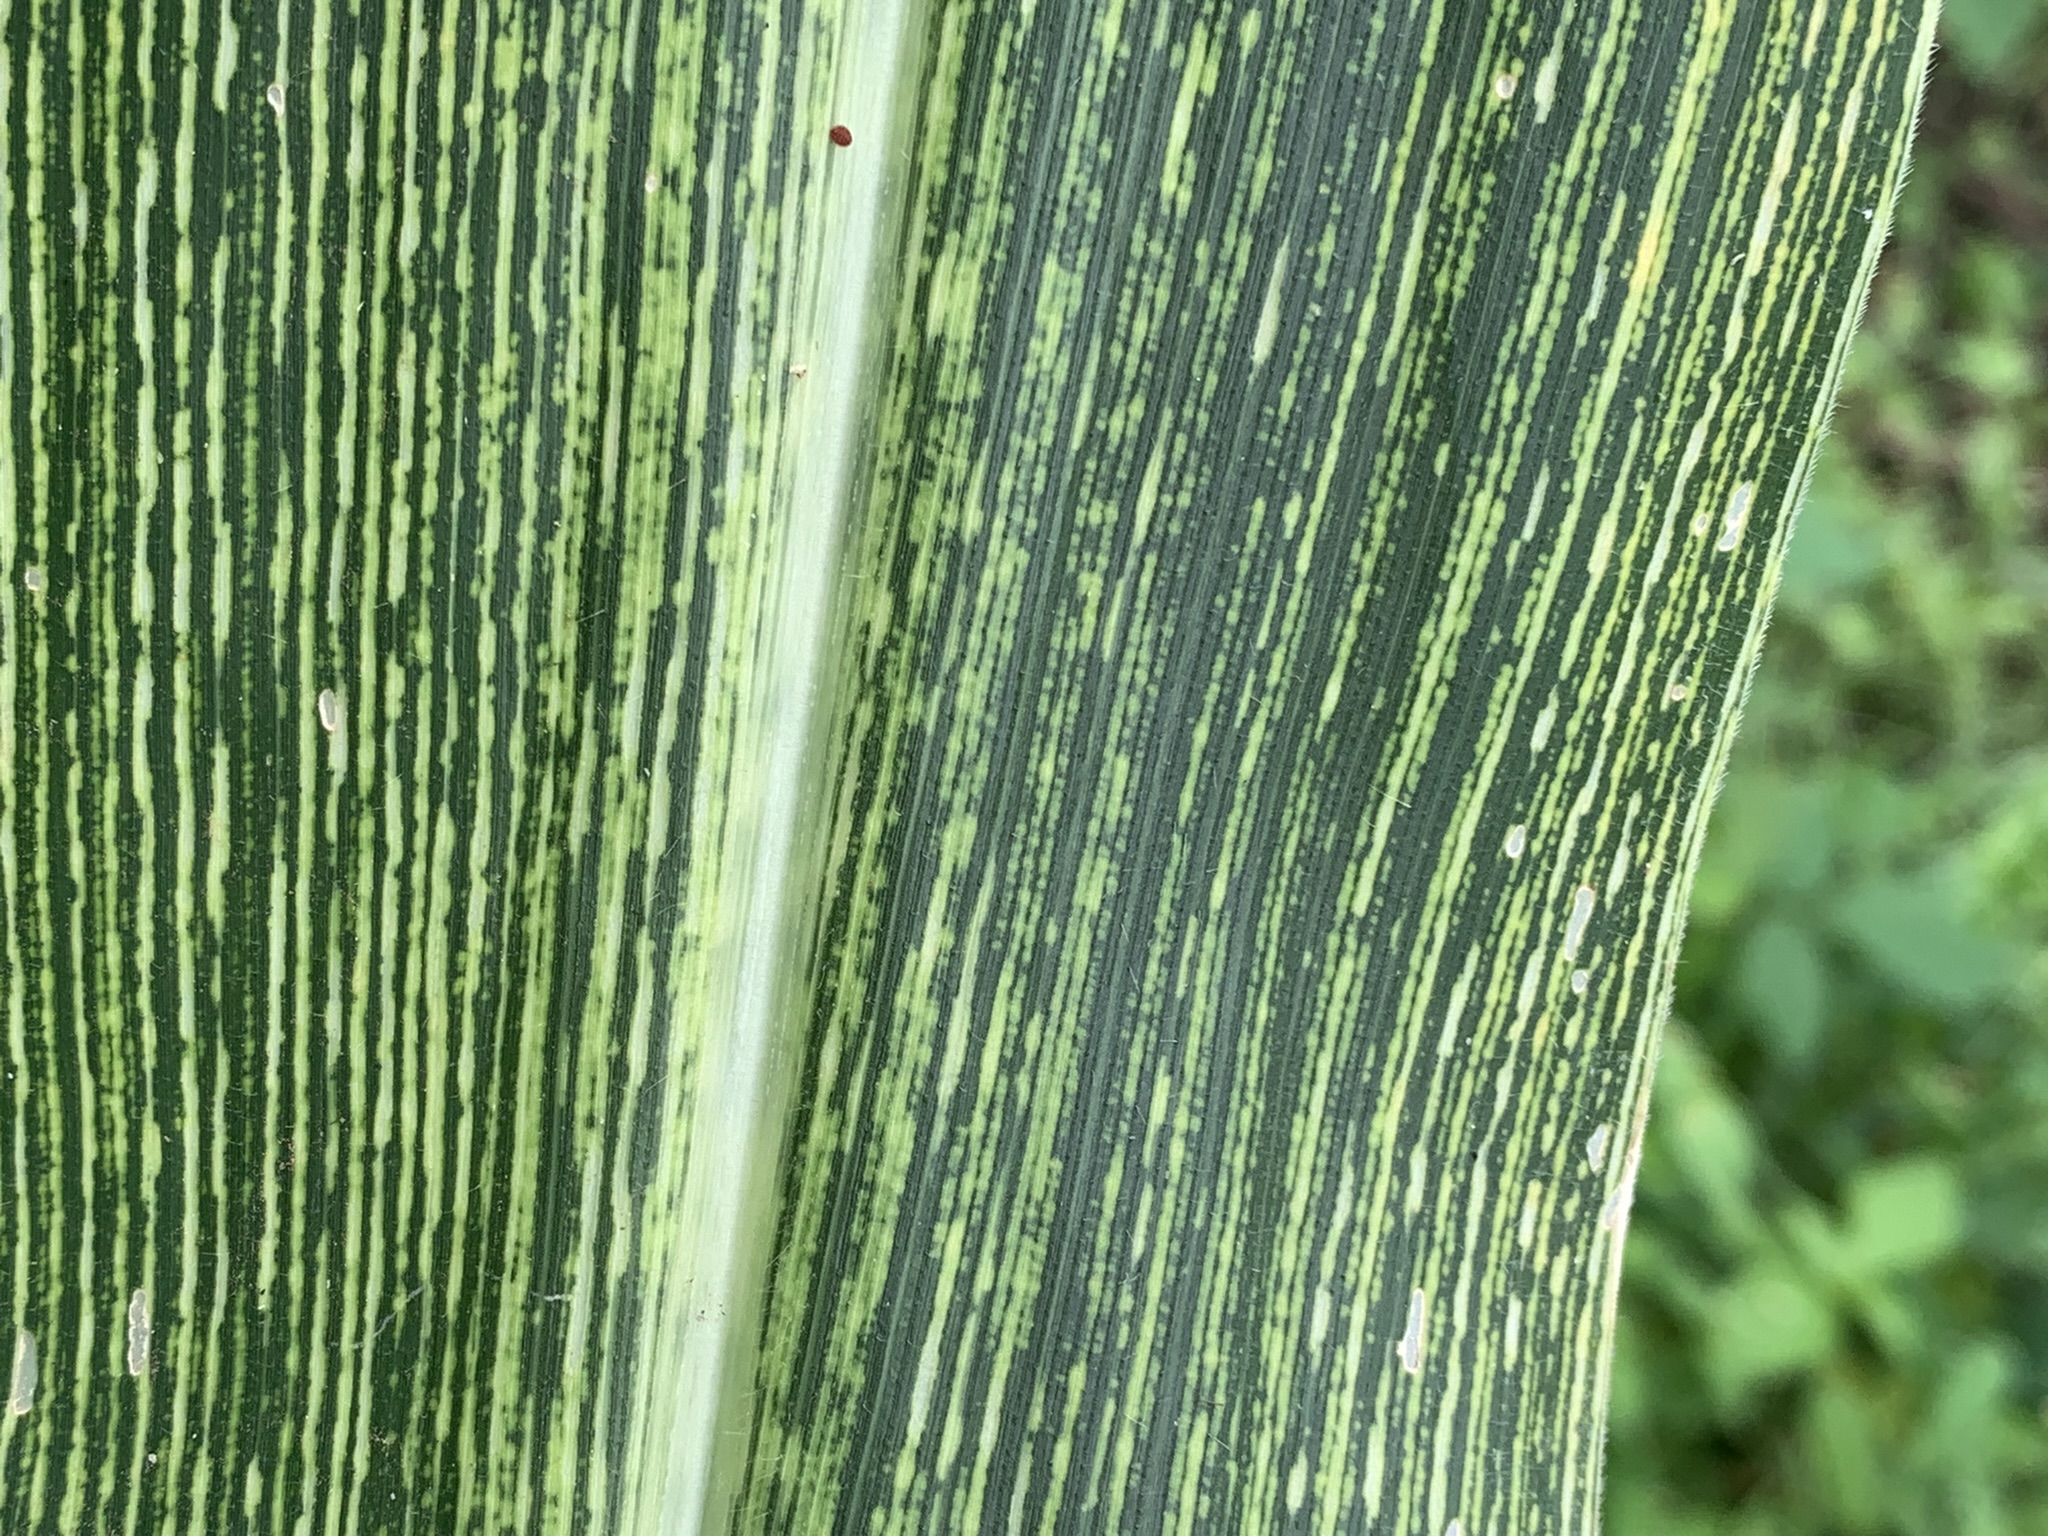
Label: MSV